Zaryadye Park

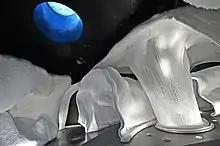
Ice cave

A stylized pavilion with an interactive exhibition tells visitors about the history of development of the Far North. In one part of the pavilion, a negative temperature is maintained. About 70 tons of water is required to form the cave. The temperature in the cave does not rise above -2 °C and does not fall below -12 °C. The cover of the cave itself is a natural white colour.